Sena Nhavi

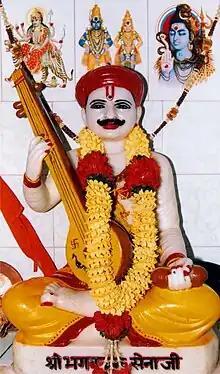
Sant Sena Hari Mandir, Chatpalli Building JC Nagar Hubli.

A hagiography to Sena appears in the abhangas of the 14th century Varkari saint-poet Janabai. In one of his abhangas, the Varkari saint-poet Tukaram (1577–c.1650) uses the example of Sena Nhavi and other saints who were low in the caste hierarchy to illustrate that caste is irrelevant when compared to devotion and merit. Sena was also described as a "model of devotion" by the 15th century north-Indian saint Ravidas, which suggests that he was widely known even outside Maharashtra. A temple dedicated to the saint also exists in Hubli.